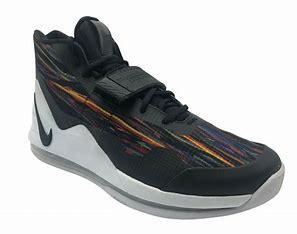
Brand: Nike
Model: Air Force Max